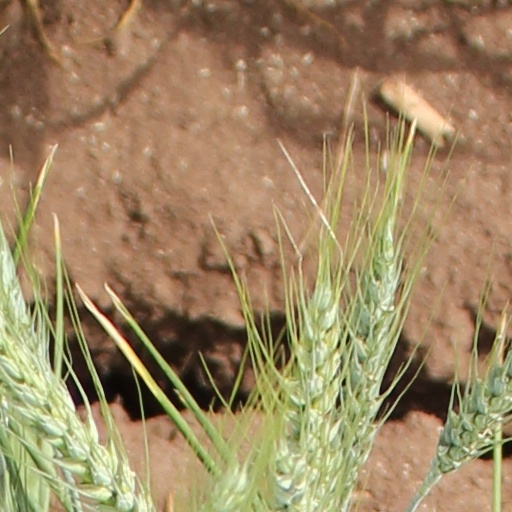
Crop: wheat